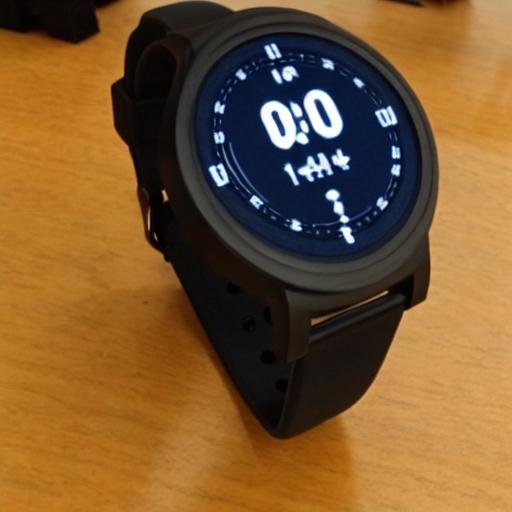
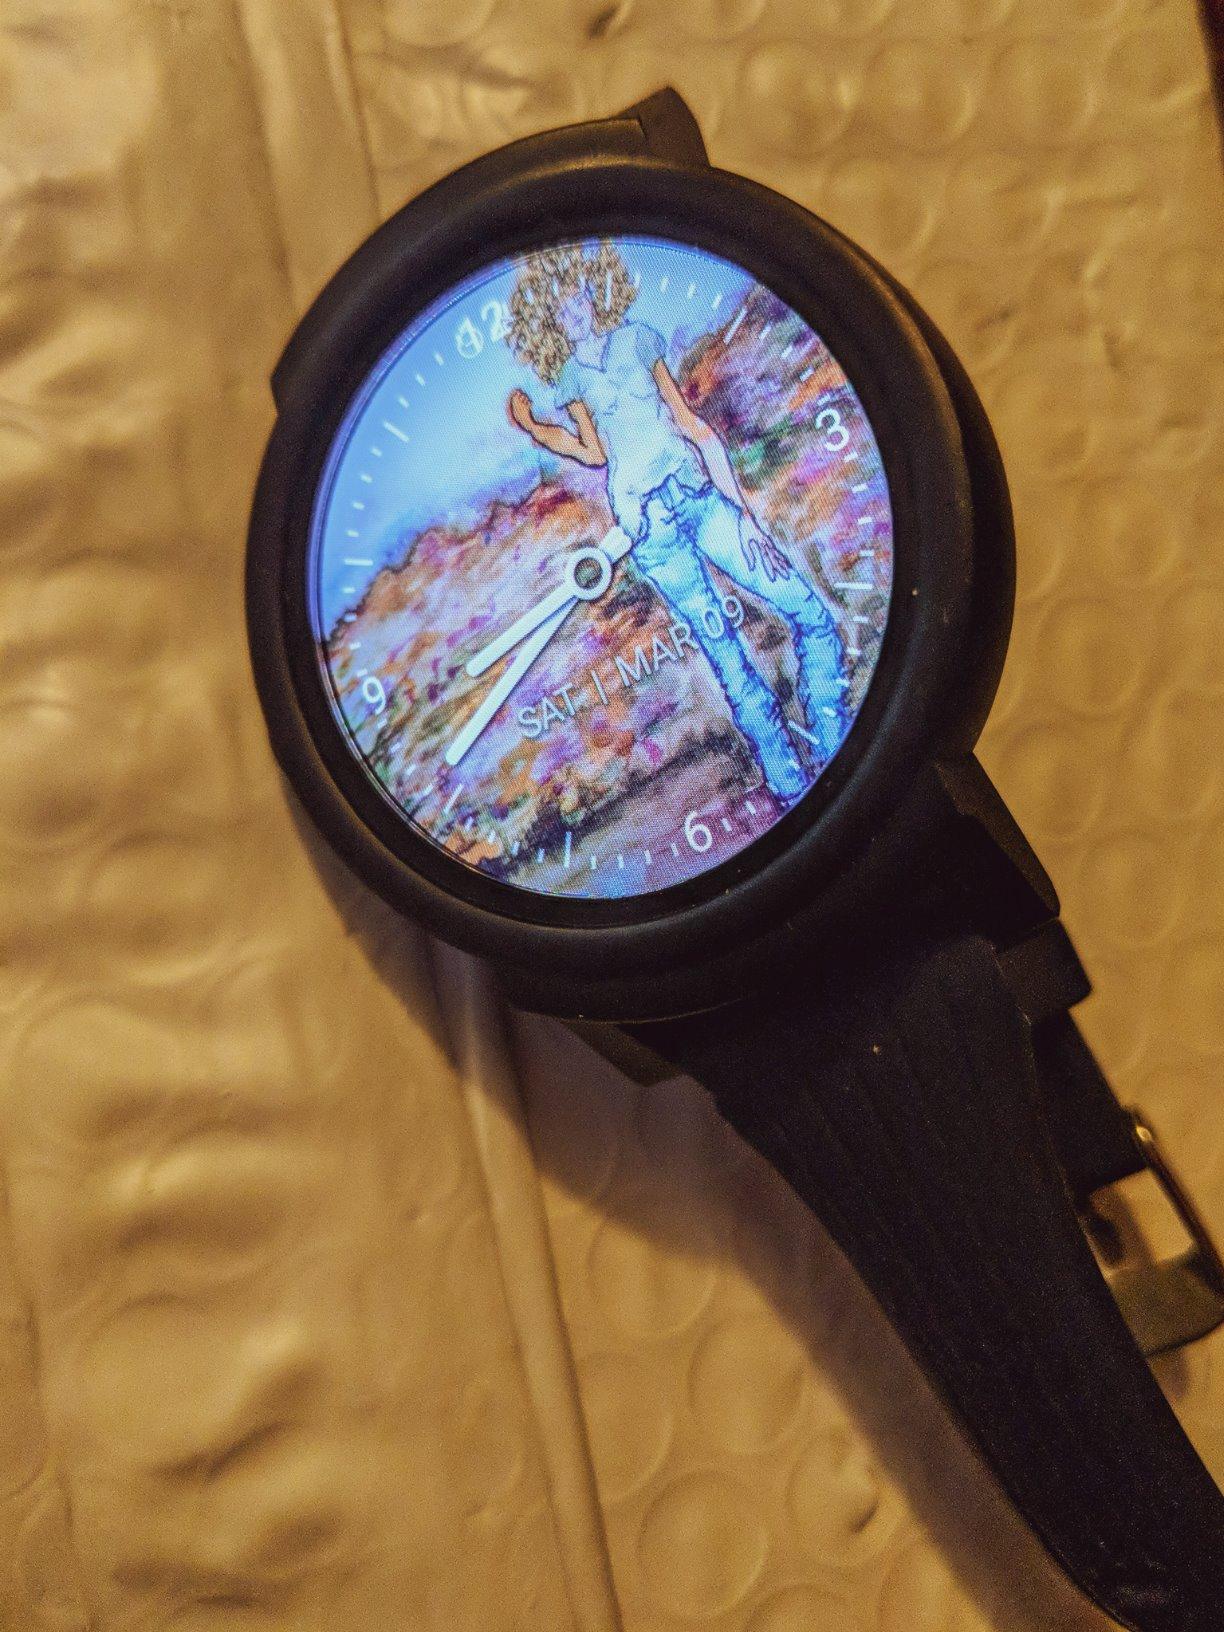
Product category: smartwatch
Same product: no